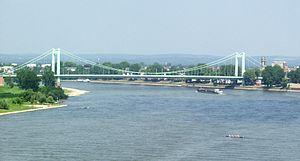
Le pont de Mülheim est un pont suspendu sur le Rhin dans la ville de Cologne et le Land de Rhénanie-du-Nord-Westphalie en Allemagne. Il relie les districts de Riehl sur la partie ouest avec Mülheim sur la partie est, d'où il tire son nom.